Black and Blue (musical)

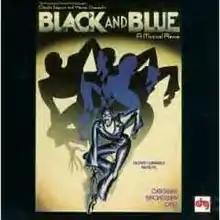

Black and Blue is a musical revue celebrating the black culture of dance and music in Paris between World War I and World War II.